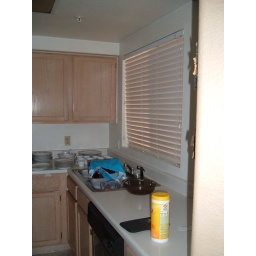
right wall in kitchen